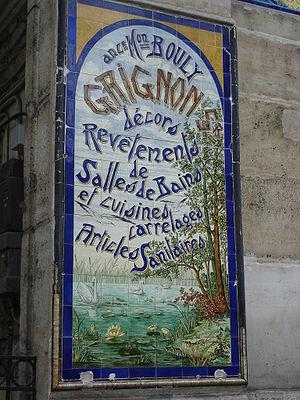
Le boulevard Richard-Lenoir est un boulevard du 11ᵉ arrondissement de Paris qui relie la place de la Bastille au boulevard Jules-Ferry. Il abrite le long marché de la Bastille et recouvre une partie du canal Saint-Martin.